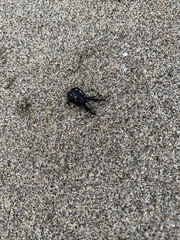
Species: Lactrodectus_hesperus